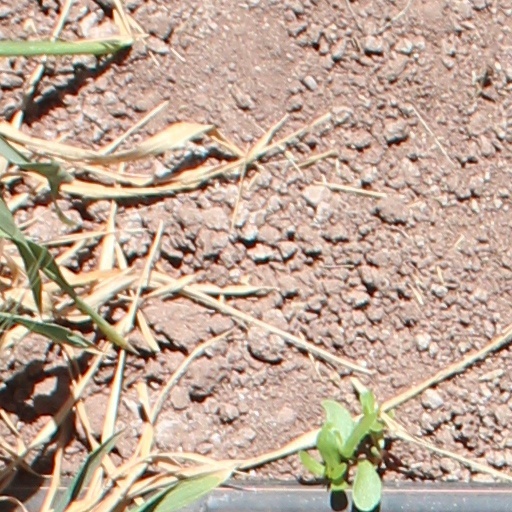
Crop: wheat